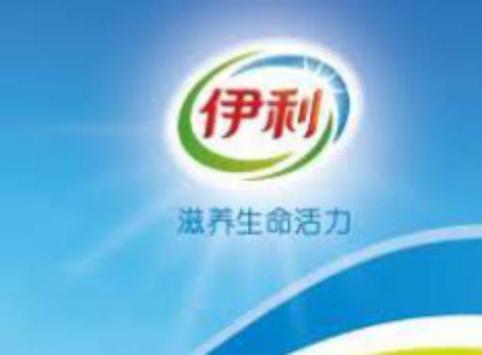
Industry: Food